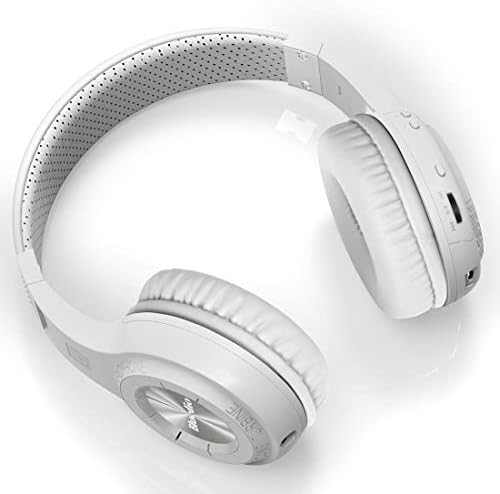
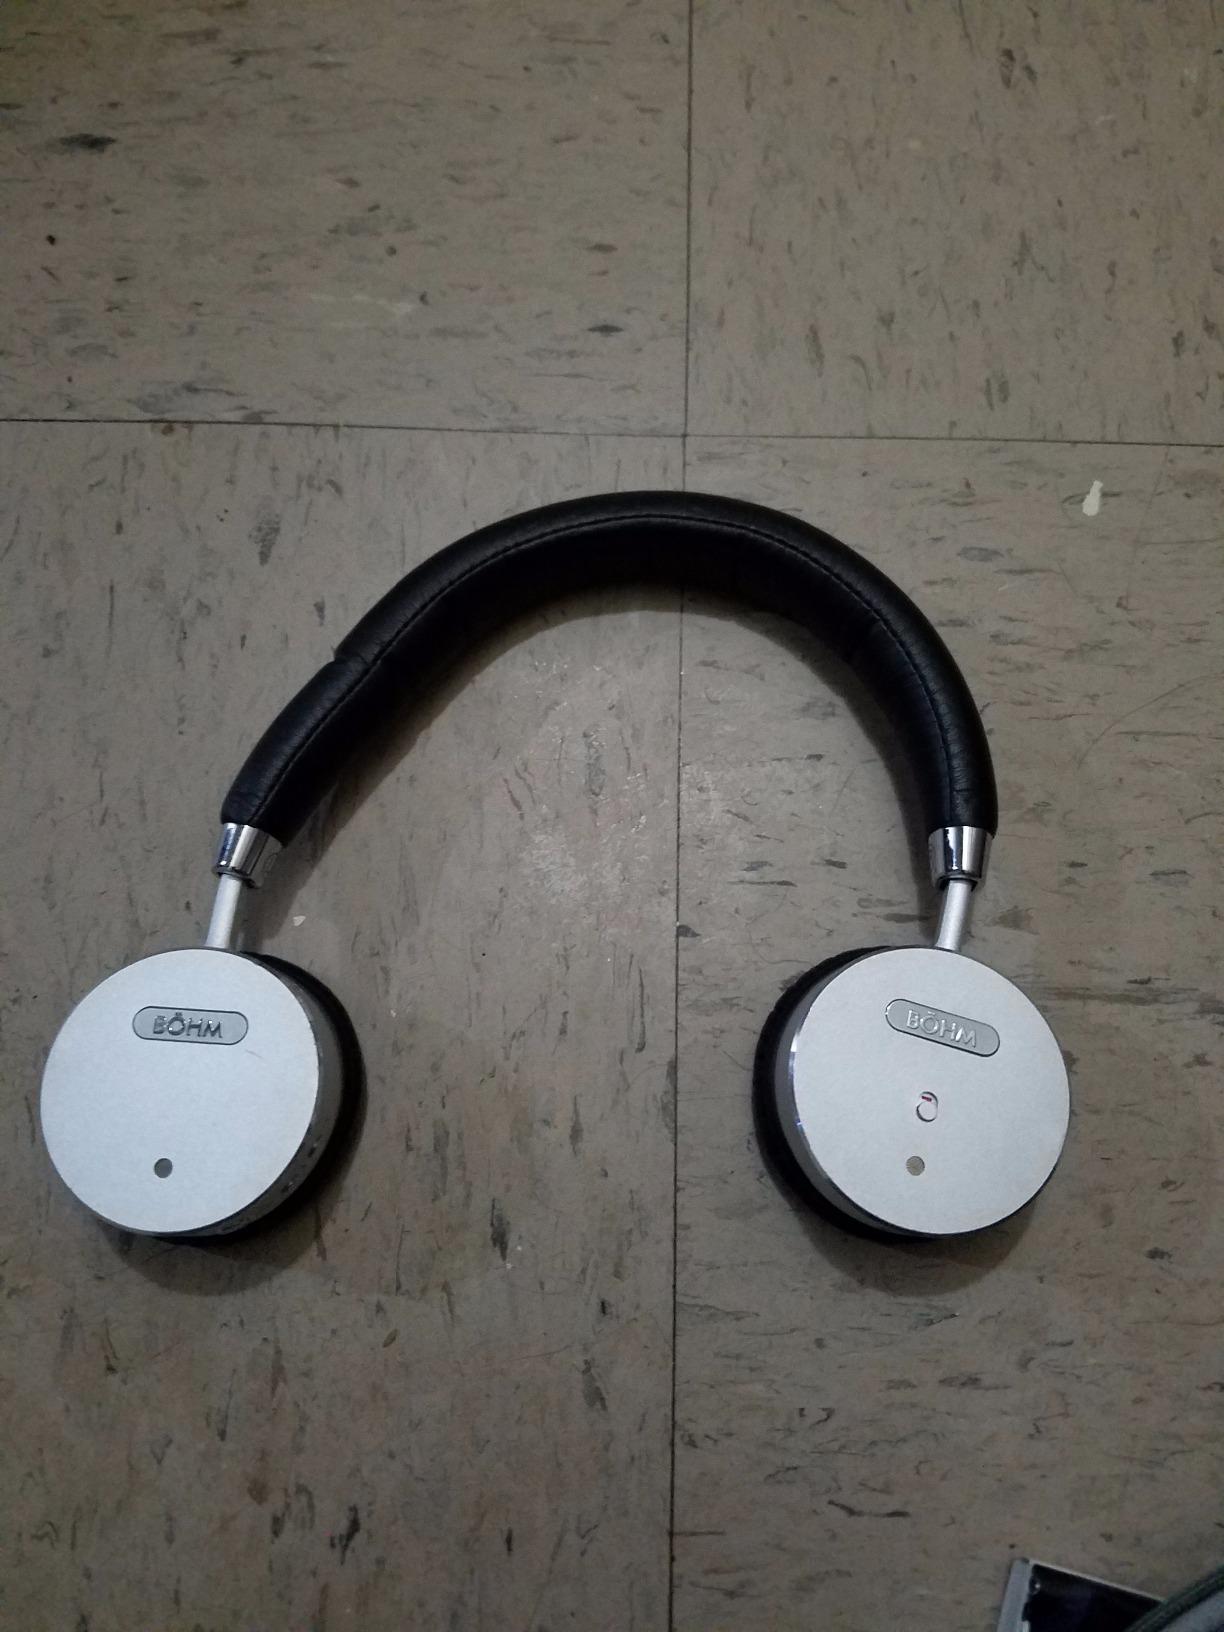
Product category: headphones
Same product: no